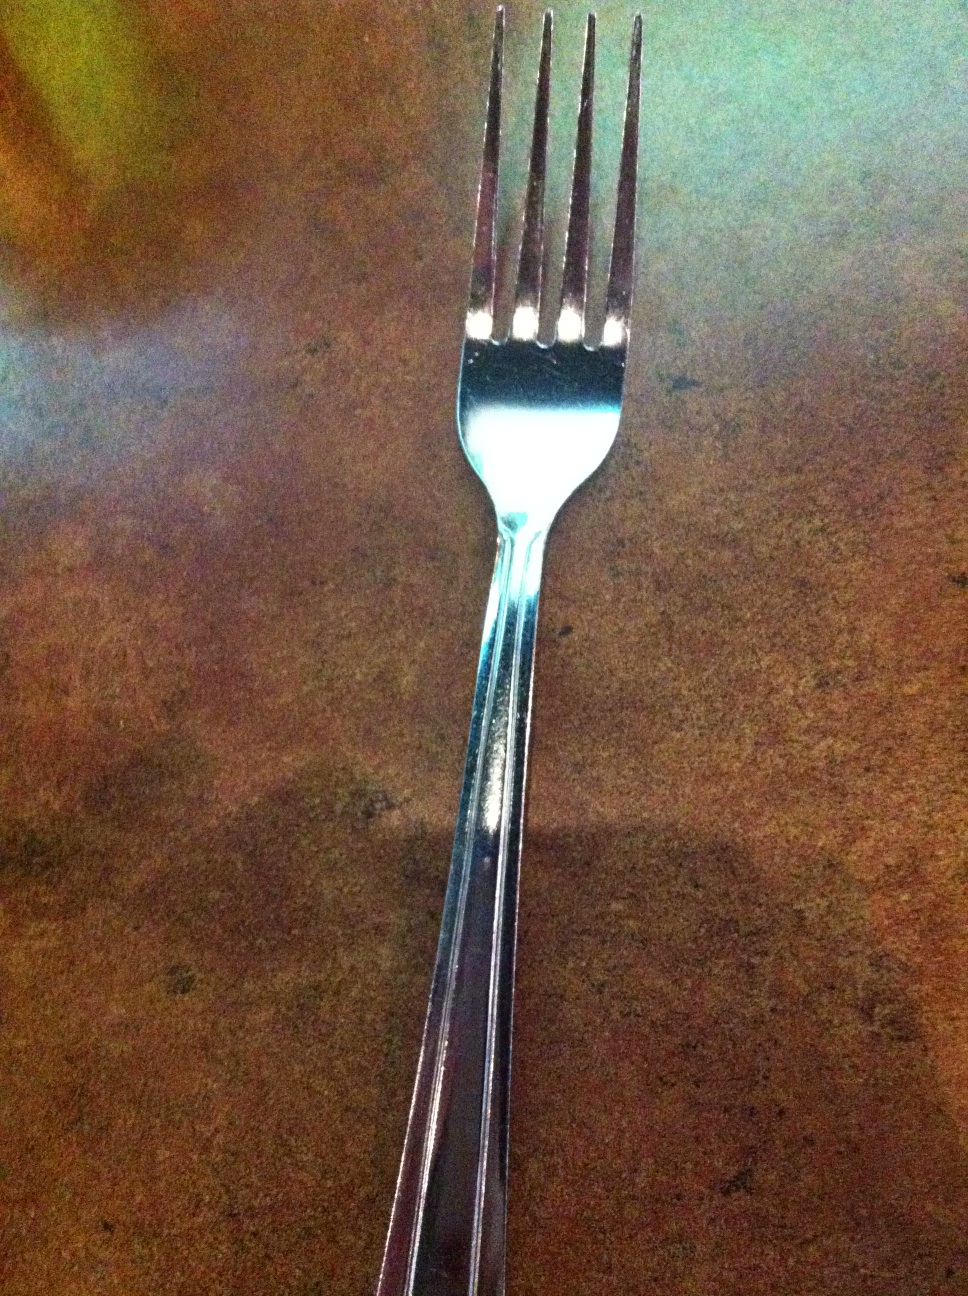Question: What is it?
Answer: fork